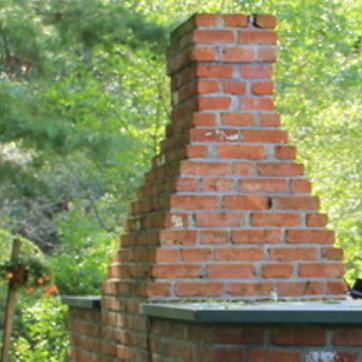
Material: brick